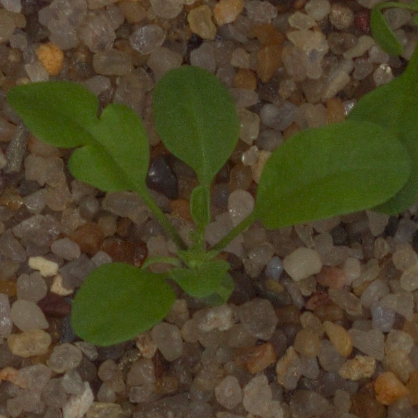
Label: shepherds_purse